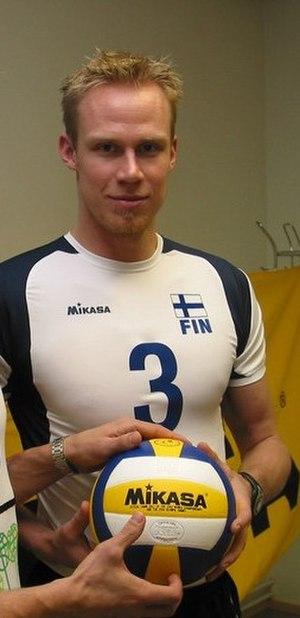
Mikko Esko est un joueur finlandais de volley-ball né le 3 septembre 1978 à Vammala. Il mesure 1,98 m et joue passeur. Il totalise 133 sélections en équipe de Finlande.
L'équipe de Finlande de volley-ball est composée des meilleurs joueurs finlandais sélectionnés par la Fédération finlandaise de volley-ball. Elle est actuellement classée au 30ᵉ rang de la Fédération internationale de volley-ball.